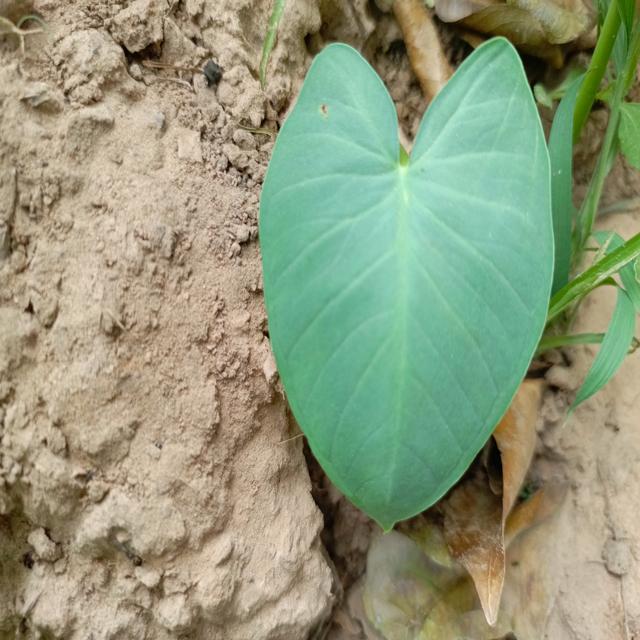
Label: Early_Blight